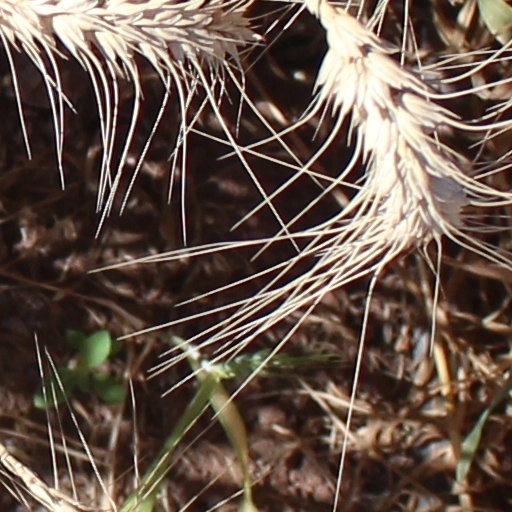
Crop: wheat